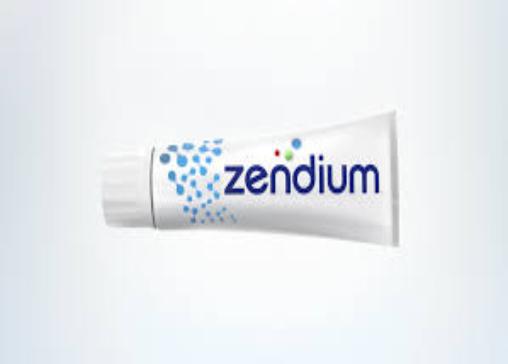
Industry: Medical